United States National Grid

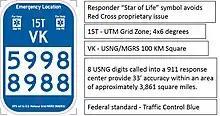
USNG Emergency Location Marker (ELM) Layout

Responders are often faced with significant geolocation issues when a responding to an emergency without a street address. This is particularly true in the recreational trail environment: